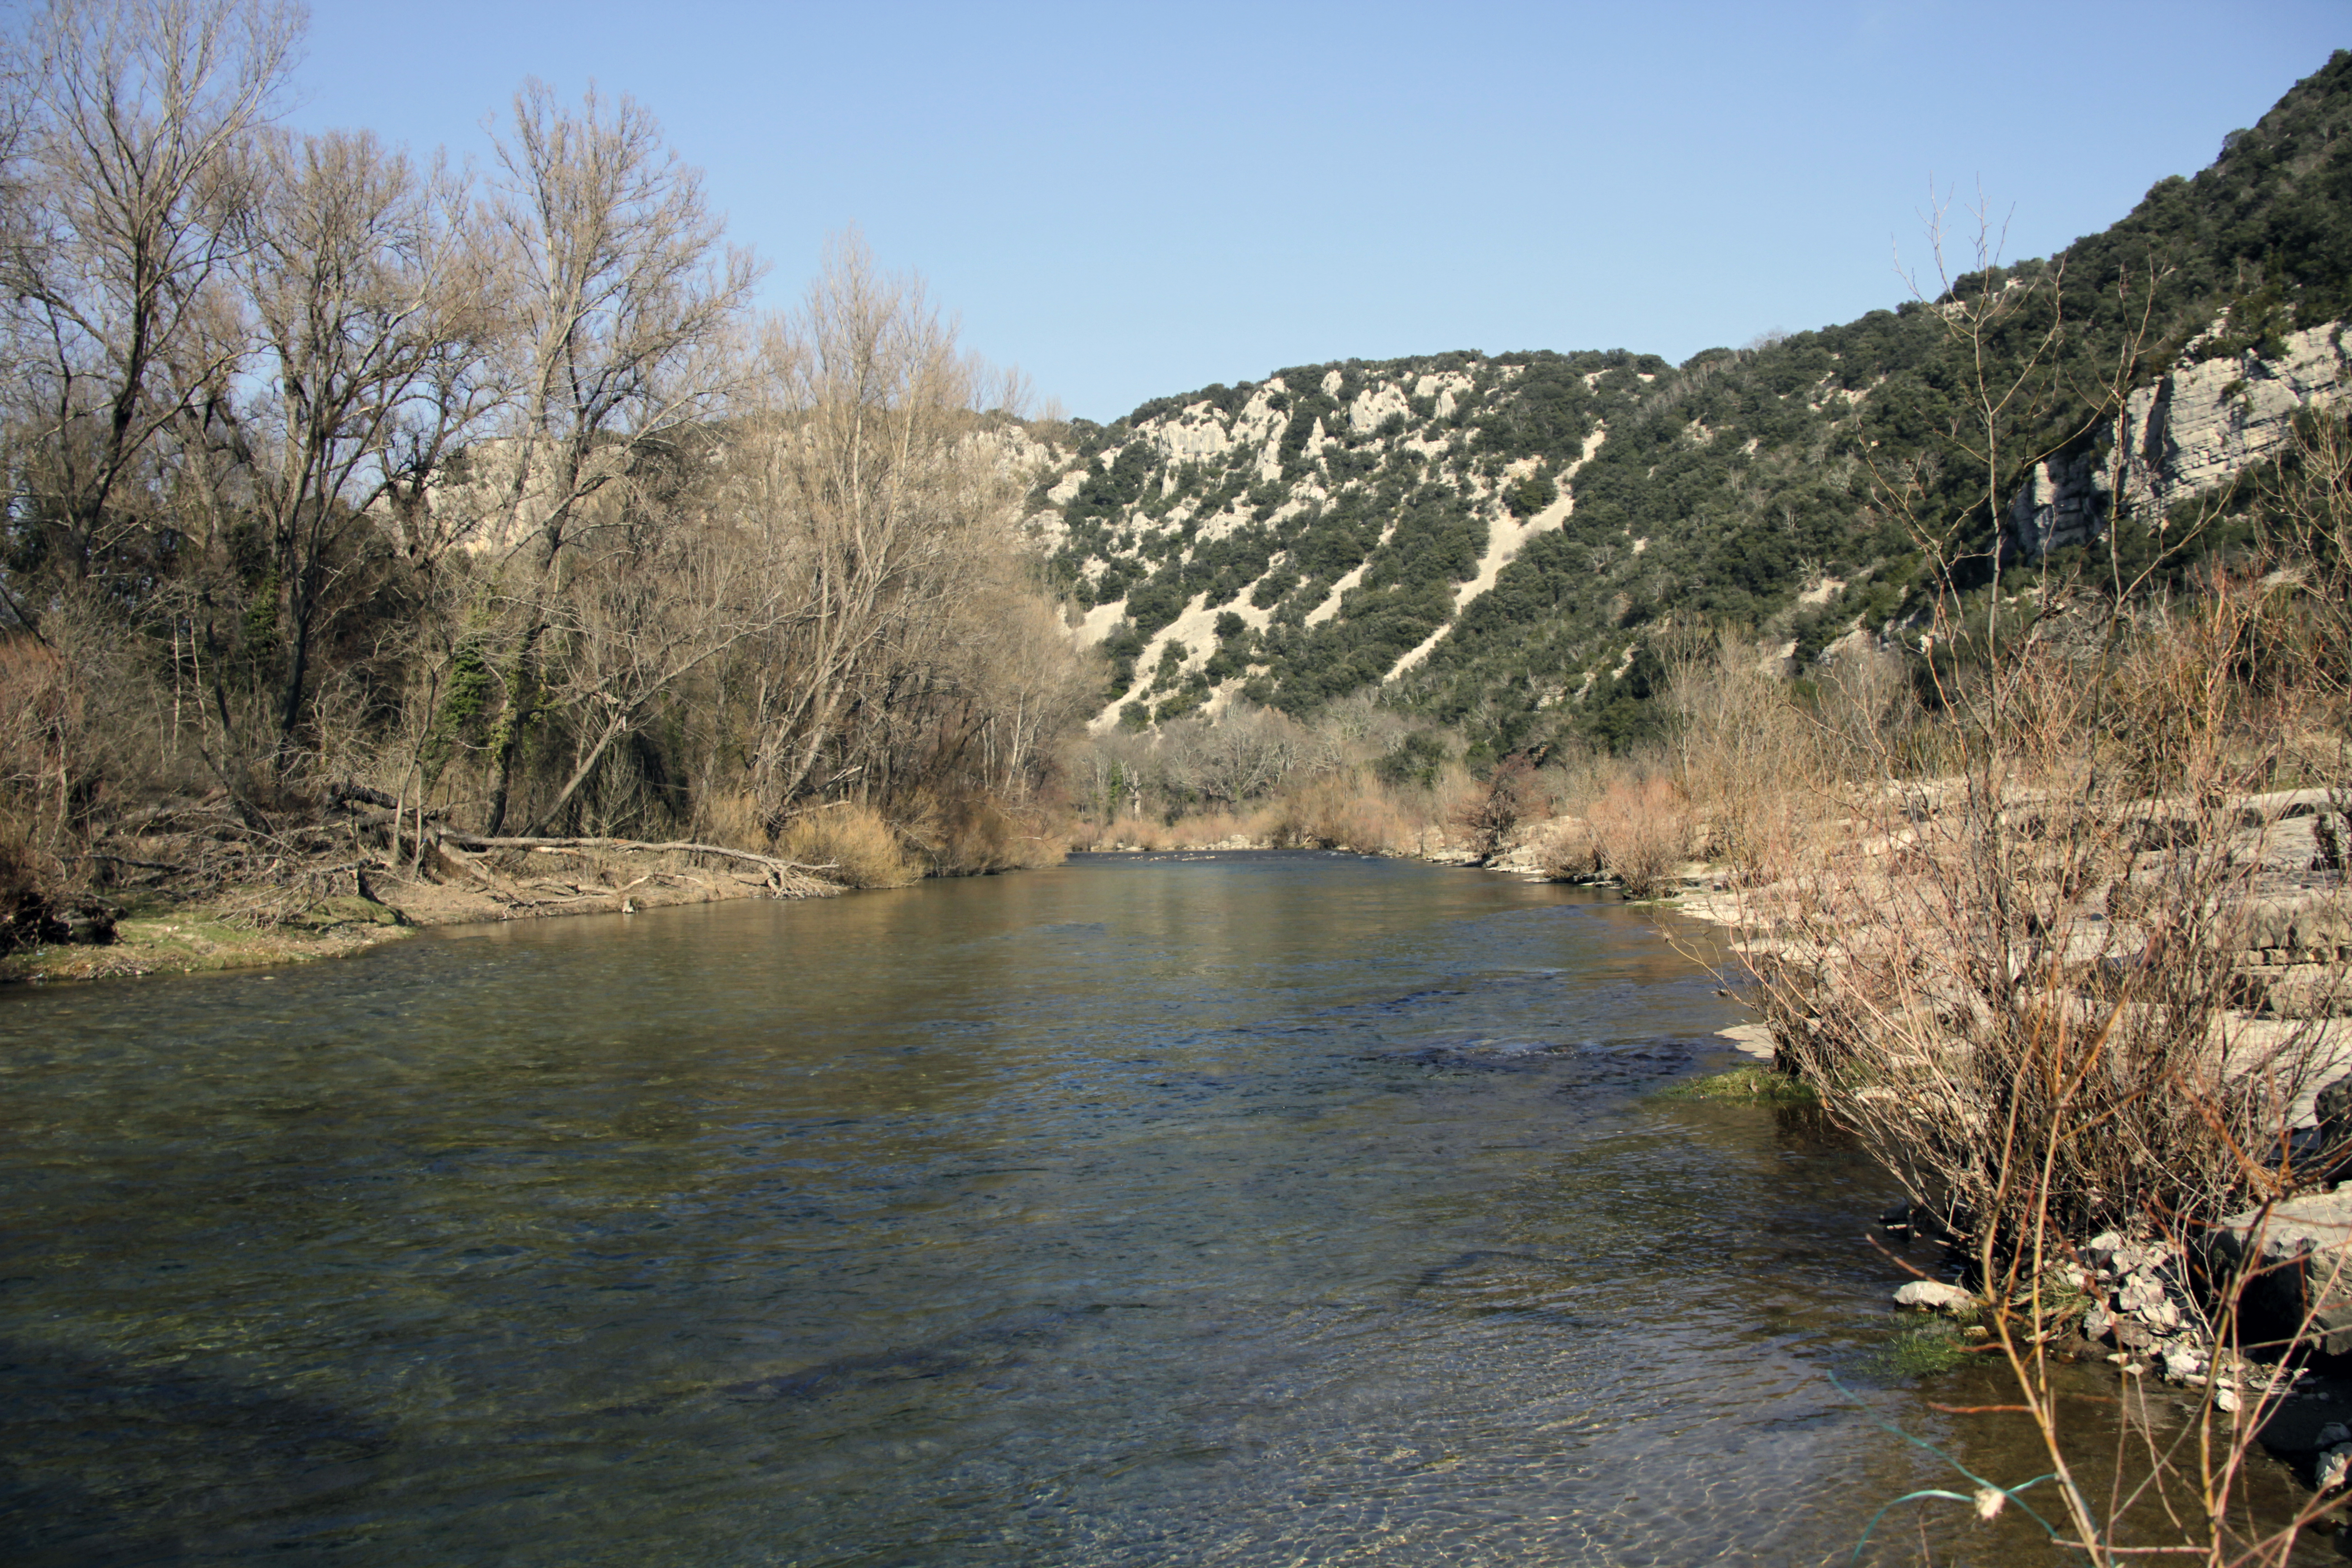
landscape, tree, water, nature, wilderness, lake, river, france, europe, stream, rapid, reservoir, waterway, body of water, midi, hiver, fleuve, automne, hrault, berges, rivire, hauteseaux, languedoc, brissac, crues, rivages, coursdeaux, boisflotts, niveau, embacles, landform, geographical feature